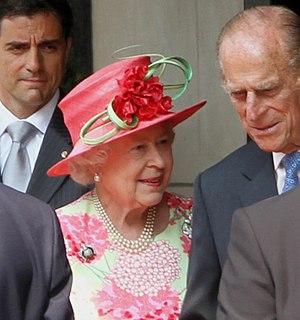
La politique du Canada se déroule dans le cadre d'une démocratie parlementaire et d'un système fédéral avec un gouvernement parlementaire avec de fortes traditions démocratiques. Le Canada est une monarchie constitutionnelle dans laquelle le monarque est le chef d'État. Le régime politique est basé sur le système de Westminster du Royaume-Uni. Cependant, le Canada a développé ses propres traditions politiques : par exemple, la discipline de parti est beaucoup plus forte au Canada qu'au Royaume-Uni et davantage de votes parlementaires sont considérés comme étant des motions de confiance, ce qui a pour effet de diminuer le rôle des députés qui ne sont pas membres du cabinet.